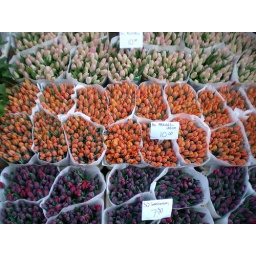
Amazing colors at the flower market in Amsterdam